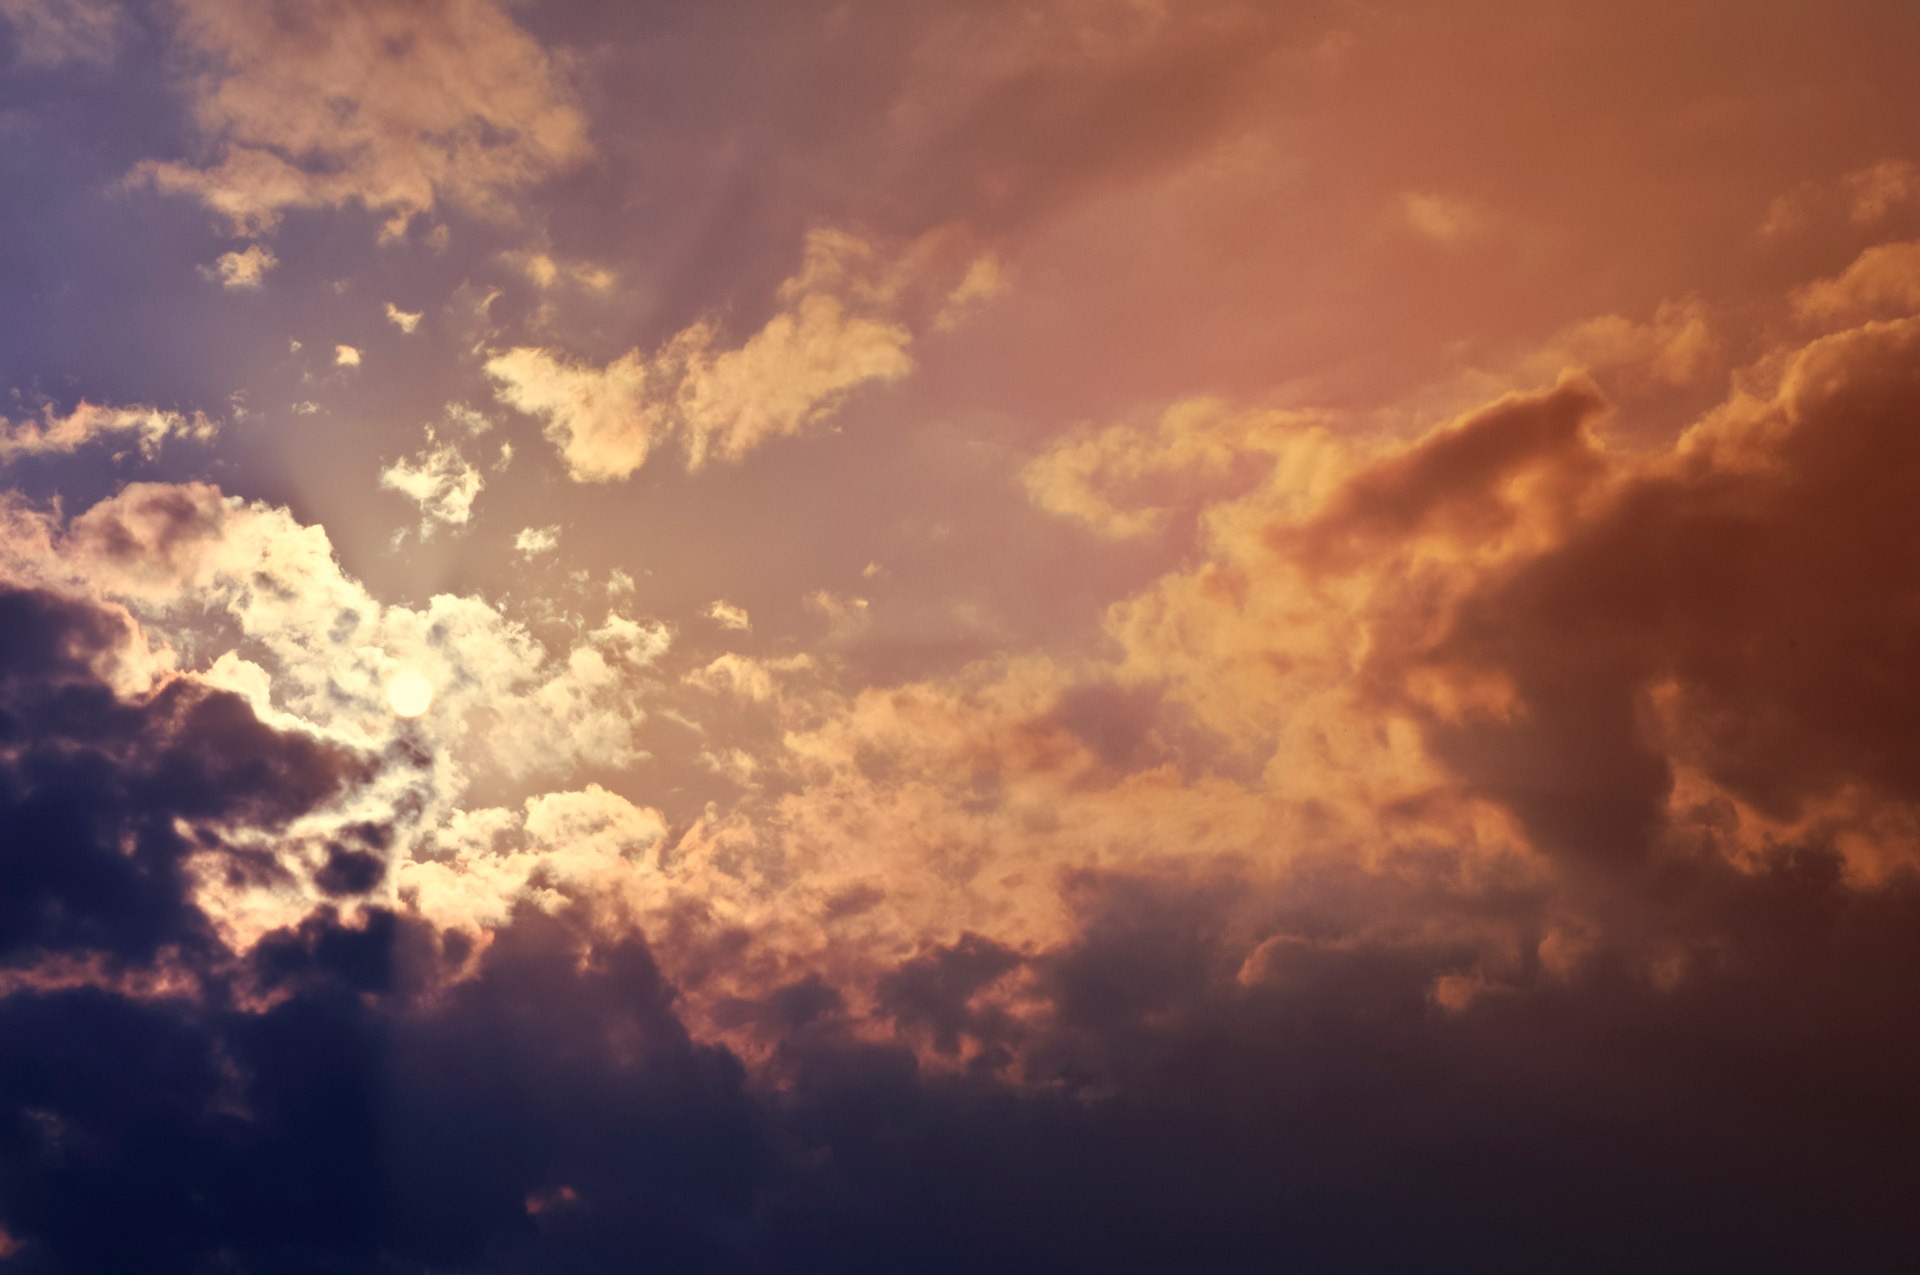
horizon, cloud, sky, sun, sunrise, sunset, sunlight, morning, rain, dawn, atmosphere, dark, dusk, evening, space, cumulus, clouds, afterglow, meteorological phenomenon, red sky at morning